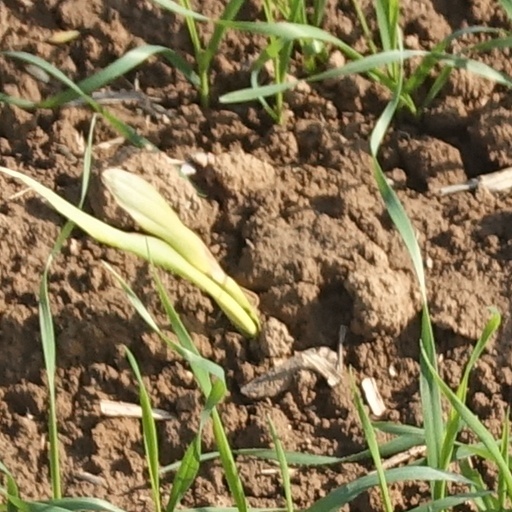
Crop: wheat